Nellie McClung

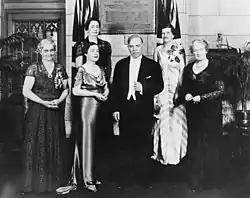
Mackenzie King unveiling plaque to the Valiant Five in the Person's Case

McClung moved to Victoria, British Columbia, in 1933, where she lived for the remainder of her life. Her health deteriorated throughout the late 1930s, and she suffered a heart attack in 1940 while attending a CBC board meeting in Ottawa, which made it difficult to travel. She continued contributing to the board through correspondence until her resignation in 1942. She published the second volume of her autobiography, "The Stream Runs Fast", in 1945. McClung died on 1 September 1951, at age 77, and was interred at the Royal Oak Burying Park.